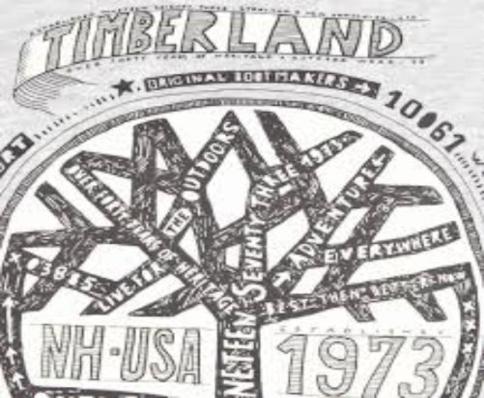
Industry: Clothes